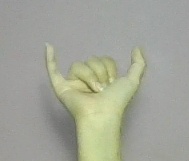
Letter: ya